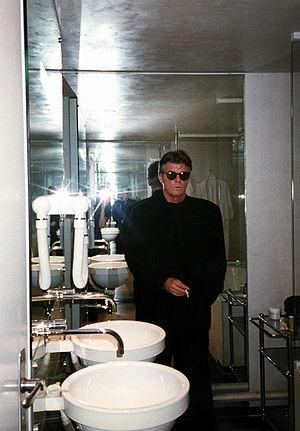
Lewis Baltz est un photographe américain. Collaborateur régulier de L'Architecture d'Aujourd'hui, il vivait à Paris.